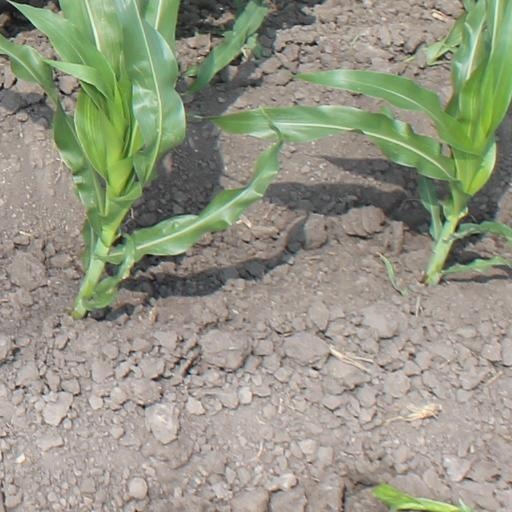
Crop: maize; corn